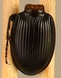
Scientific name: Cyclotrachelus torvus
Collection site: Northern Great Plains Research Laboratory NEON (NOGP), plot NOGP_007